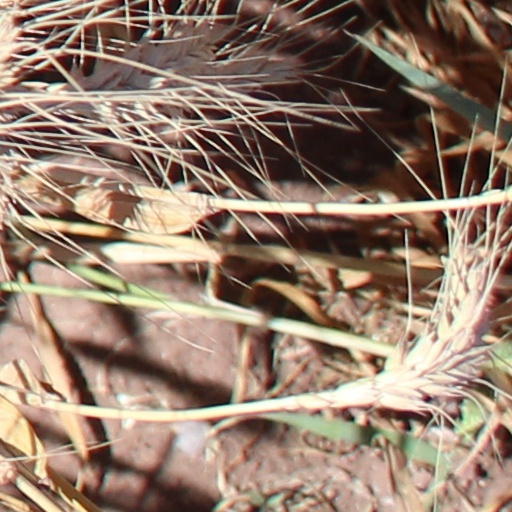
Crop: wheat